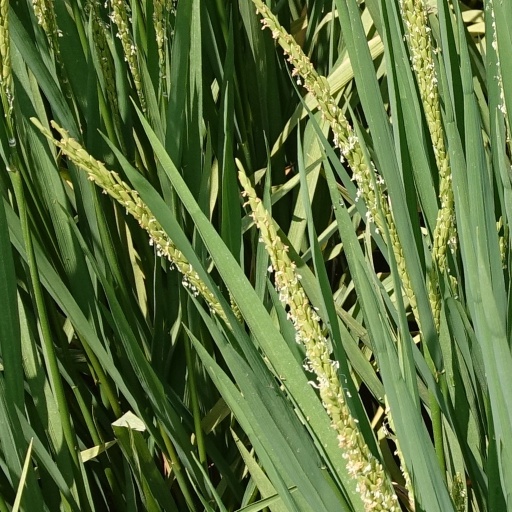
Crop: rice